Teke Peninsula

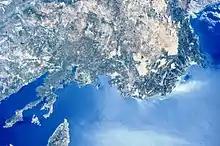
Satellite image of Teke Peninsula.

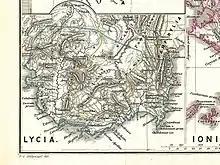
Map of Teke Peninsula showing the settlements of the Antiquity.

Teke Peninsula, also known as Teke Region, is a peninsula located in southwestern Turkey between the gulfs of Antalya and Fethiye extending into the Mediterranean Sea. It is bordered to the Turkish Lakes Region in the north.